Kwara Football Academy

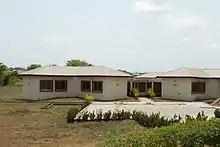
Cross section of administrative buildings at KFA

The academy is situated on about 35 hectares of land within the Kwara State Stadium Complex in Ilorin. The existing facilities have the capacity to accommodate 200 students. Some of the existing structures include: four standard football pitches well grassed with submersible sprinklers, one tennis court, one basketball court, one gymnasium, three blocks of students hostels (27 rooms each) and a medical center.